Group 7 (motorsport)

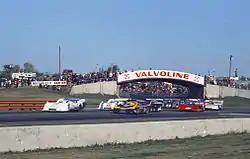
A field of Group 7 cars participating in a Can-Am race in 1973

The FIA's new Appendix J regulations for 1966 listed a category for "Group 9 two-seater racing cars" in its draft versions, but this was amended to "Group 7 two-seater racing cars" by the time of publication of the 1966 FIA Yearbook. The new Group 7 regulations specified that cars must be fitted with fenders, windshield, two seats, two doors, headlights, taillights, rollbar, a dual braking system and a self-starter and that they must utilize commercial gasoline.